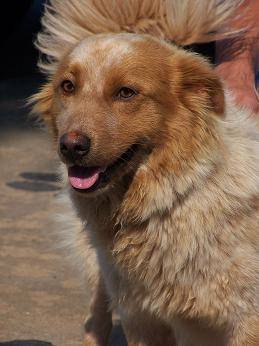
Label: dog